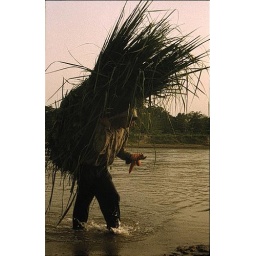
before the monsoon-times, the villagers are allowed to cross the river and cut grass for their buffalos in the Chitwan-National-Park